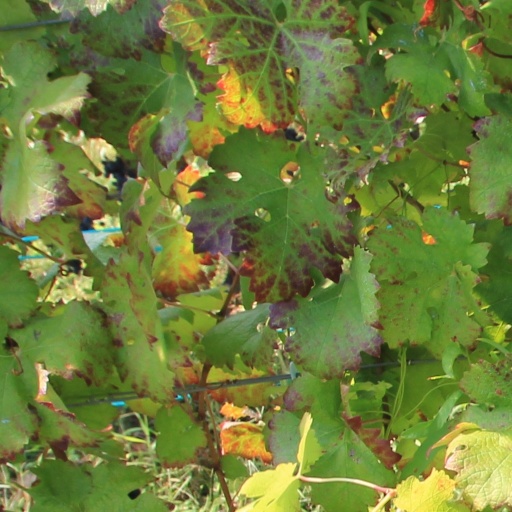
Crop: grape